Chaim Hames

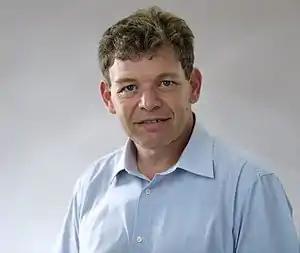
Chaim Hames

Chaim (Harvey) J. Hames (born 8 July 1966) is a professor of history at Ben-Gurion University of the Negev (BGU), in Beer-Sheva, Israel, and the incumbent of the David Berg and Family Chair in European History. On August 1, 2018, he assumed office as Rector of BGU. Hames' research focuses on medieval history, with a particular interest in inter-religious encounters, particularly between Christianity, Judaism, and Islam. He also works on religious conversion, inter-religious polemics, mysticism, philosophy, apocalypticism, and magic.